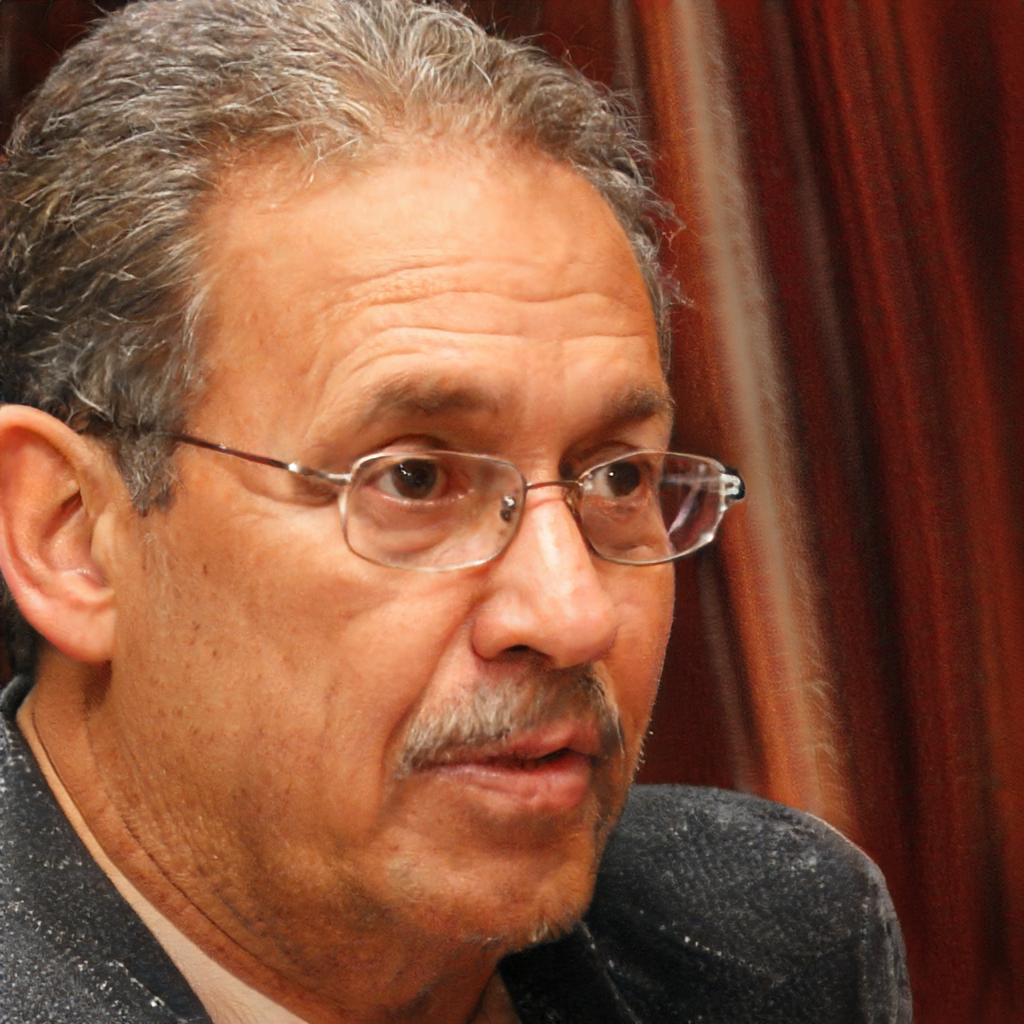
Gender: Male